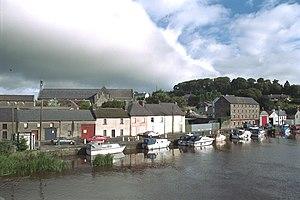
Graiguenamanagh ou Graignamanagh est une ville du Comté de Kilkenny, en Irlande. Elle sur trouve sur la route régionale R705 à la limite du Comté de Carlow sur la rivière Barrow au pied de Brandon Hill. S'y trouve l'abbaye de Duiske, la plus vaste des trente-quatre abbayes cisterciennes médiévales du pays.